Huejotzingo

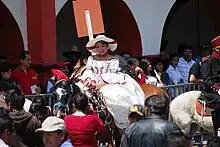
The corregidor's daughter for 2011

Agustín Lorenzo was a bandit during the colonial period, whose story has since been romanticized. According to legend, he and the daughter of the Corregidor were in love. At the beginning of this reenactment, the woman who plays the daughter arrives at the municipal palace to climb up to the balcony to be kidnapped. The man playing Lorenzo arrives on horseback to take the woman, climbing up a rope ladder. He descends with the woman, who is already dressed in white. As the couple flees, they are pursued by lawmen also on horseback. Spectators, including those playing French and Mexican soldiers for another reenactment, generally cheer on the bandit and his bride. As those on horses leave, a small hut is burned on the main plaza. This is because it is said that Lorenzo carried the woman away to his hut and the Corregidor ordered it burned. The reenactment ends with the wedding of Lorenzo and the daughter by a priest and Lorenzo becomes an honest man. While this wedding is happening, on the other side of the same plaza, another wedding takes place. This is the reenactment of the first indigenous couple to be wed with Catholic rites in the area. Tradition states it was the first of its kind on the Americas.